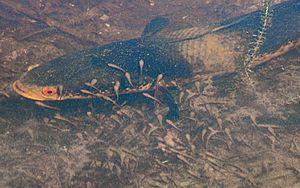
Channa marulius, adulte protégeant ses petits.
Channa marulius est une espèce d'asie du sud classée comme potentiellement invasive aux États-Unis.